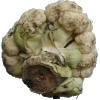
Label: Cauliflower 1